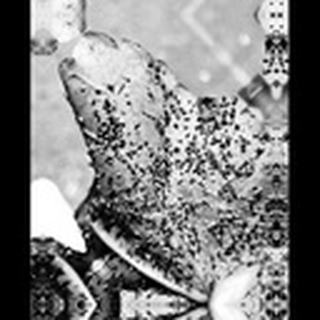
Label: cotton_aphids